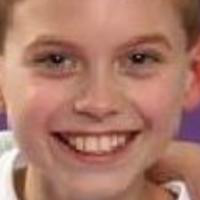
Age group: age 01-10